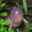
Label: frog